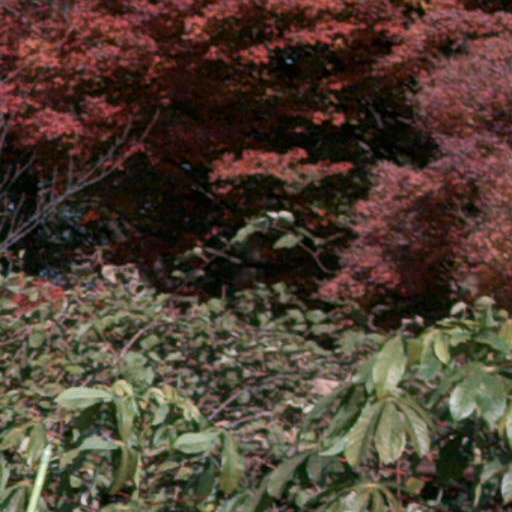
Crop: cassava